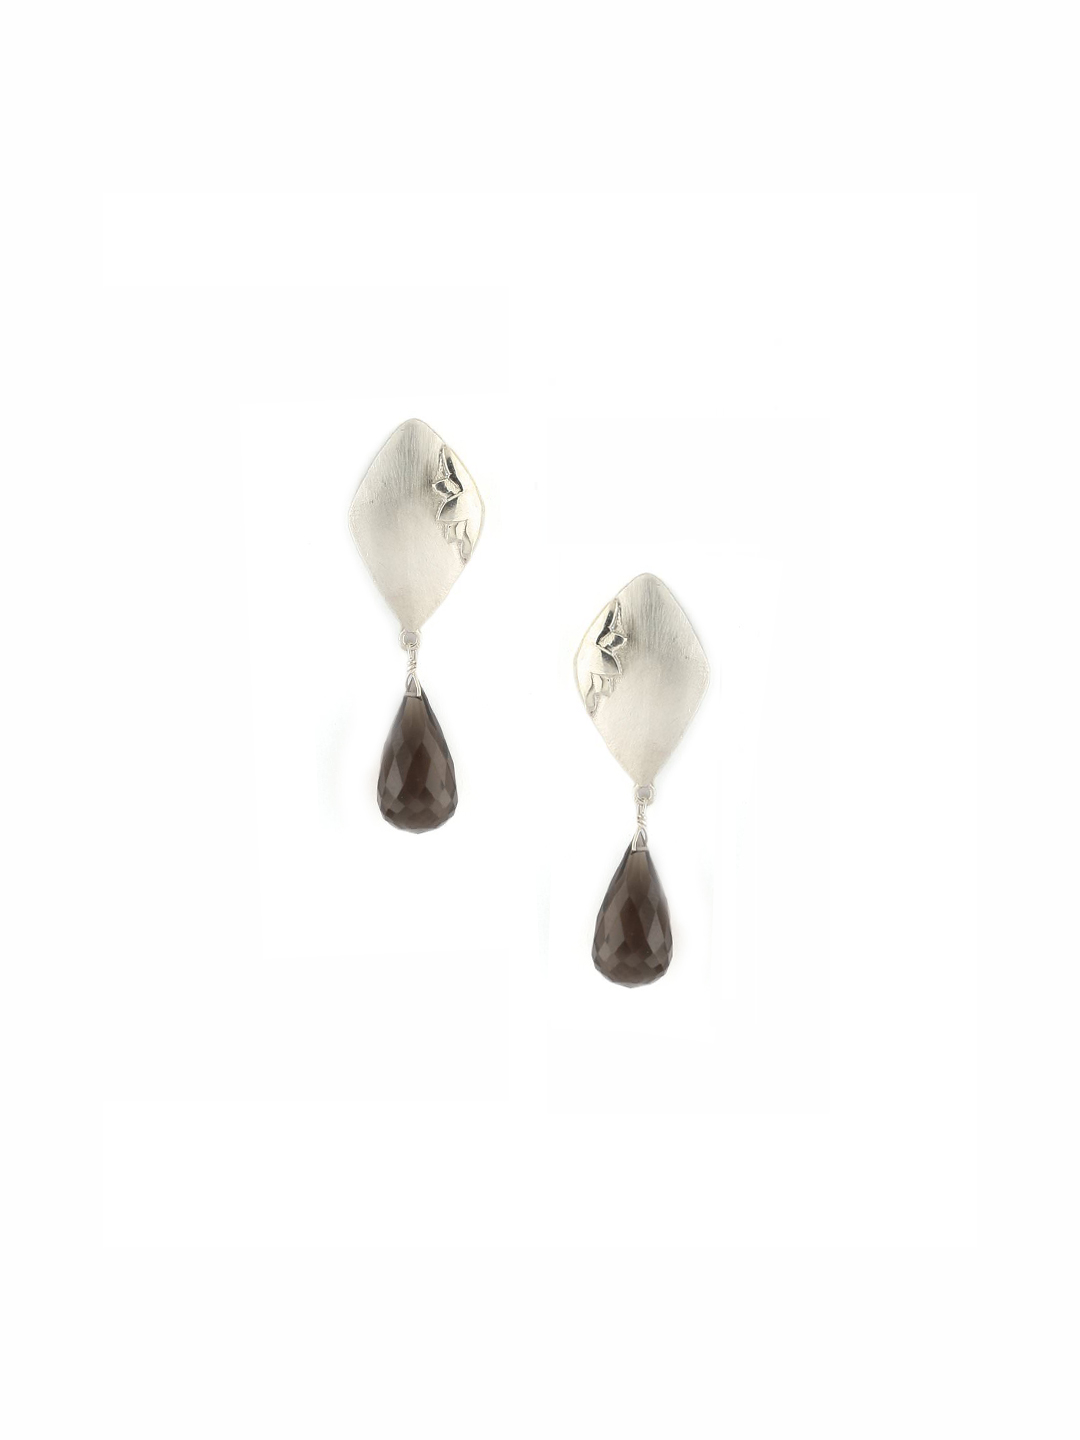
Rreverie Silver Earrings
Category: Accessories / Jewellery / Earrings
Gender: Women
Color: Silver
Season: Fall 2012
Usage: Casual